Pagosa Springs, Colorado

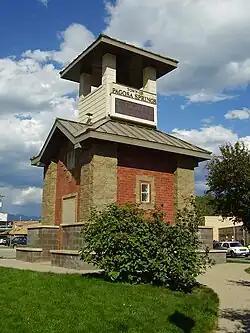
Tower at Pagosa Springs

Pagosa Springs (Ute language: Pagwöösa, Navajo language: Tó Sido Háálį́) is a home rule municipality that is the county seat, the most populous community, and the only incorporated municipality in Archuleta County, Colorado, United States. As of the 2020 census, its population was 1,571.